Boles Fire

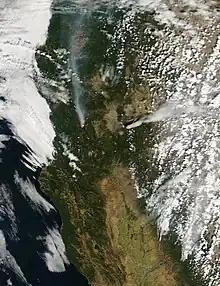
The small plume of the Boles Fire is visible between snowless Mount Shasta and the plume of the Happy Camp Complex Fire.

The Boles Fire was a wildfire that burned in Siskiyou County during mid-September 2014. On September 15, at 1:38 p.m. PDT, the Boles Fire ignited near Weed, California. Later on the same day, at 10:30 p.m. PDT, the Boles Fire was reported at 350 acres and 15% containment. Over 100 structures were reported damaged or destroyed on that day. Later that day, the wildfire was reported at nearly 100% containment; however, this report turned out to be erroneous. On September 16, the Boles Fire had burned 375 acres (152 ha) and was only 20% contained. It also destroyed 150 residences and forced the evacuation of 1,500 people in Weed and Siskiyou County.